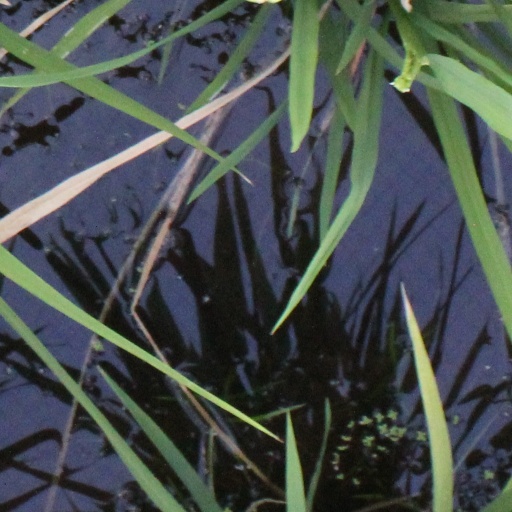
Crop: rice